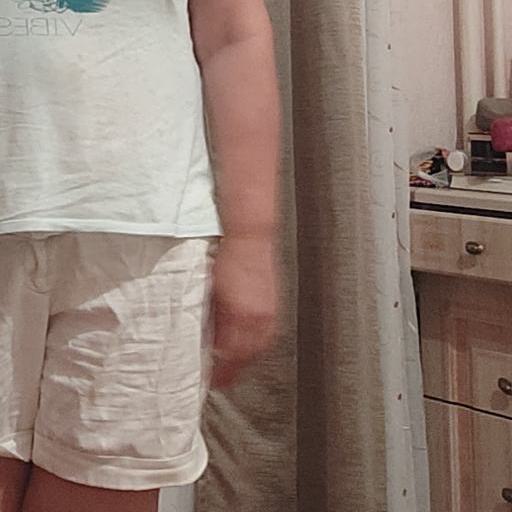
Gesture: no_gesture